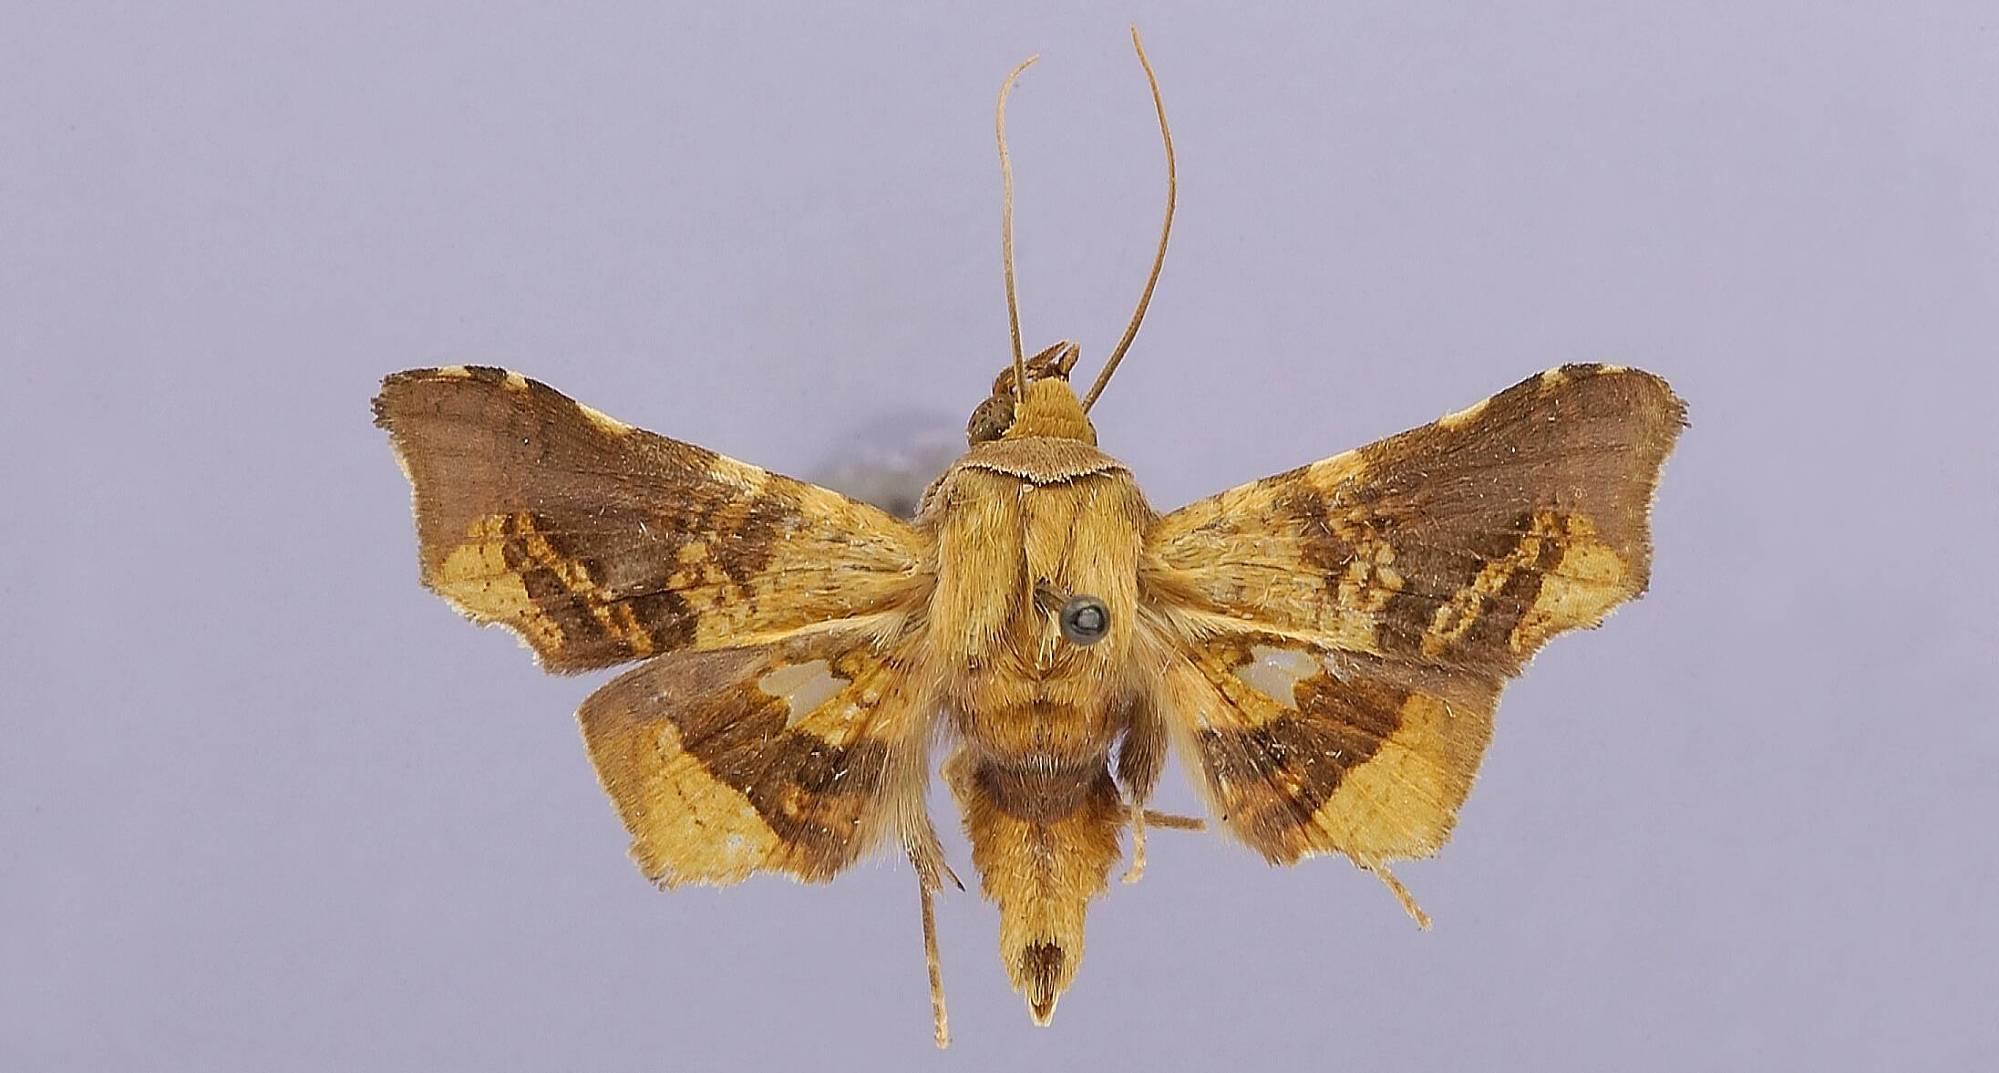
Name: Dysodia callista
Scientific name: Dysodia callista Dyar
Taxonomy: Animalia, Arthropoda, Insecta, Lepidoptera, Thyrididae
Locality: [Not Stated]
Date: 2 Apr 1900